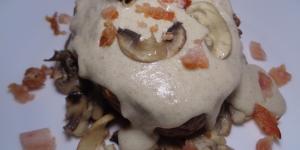
medallones de res en salsa de tocineta y champinones